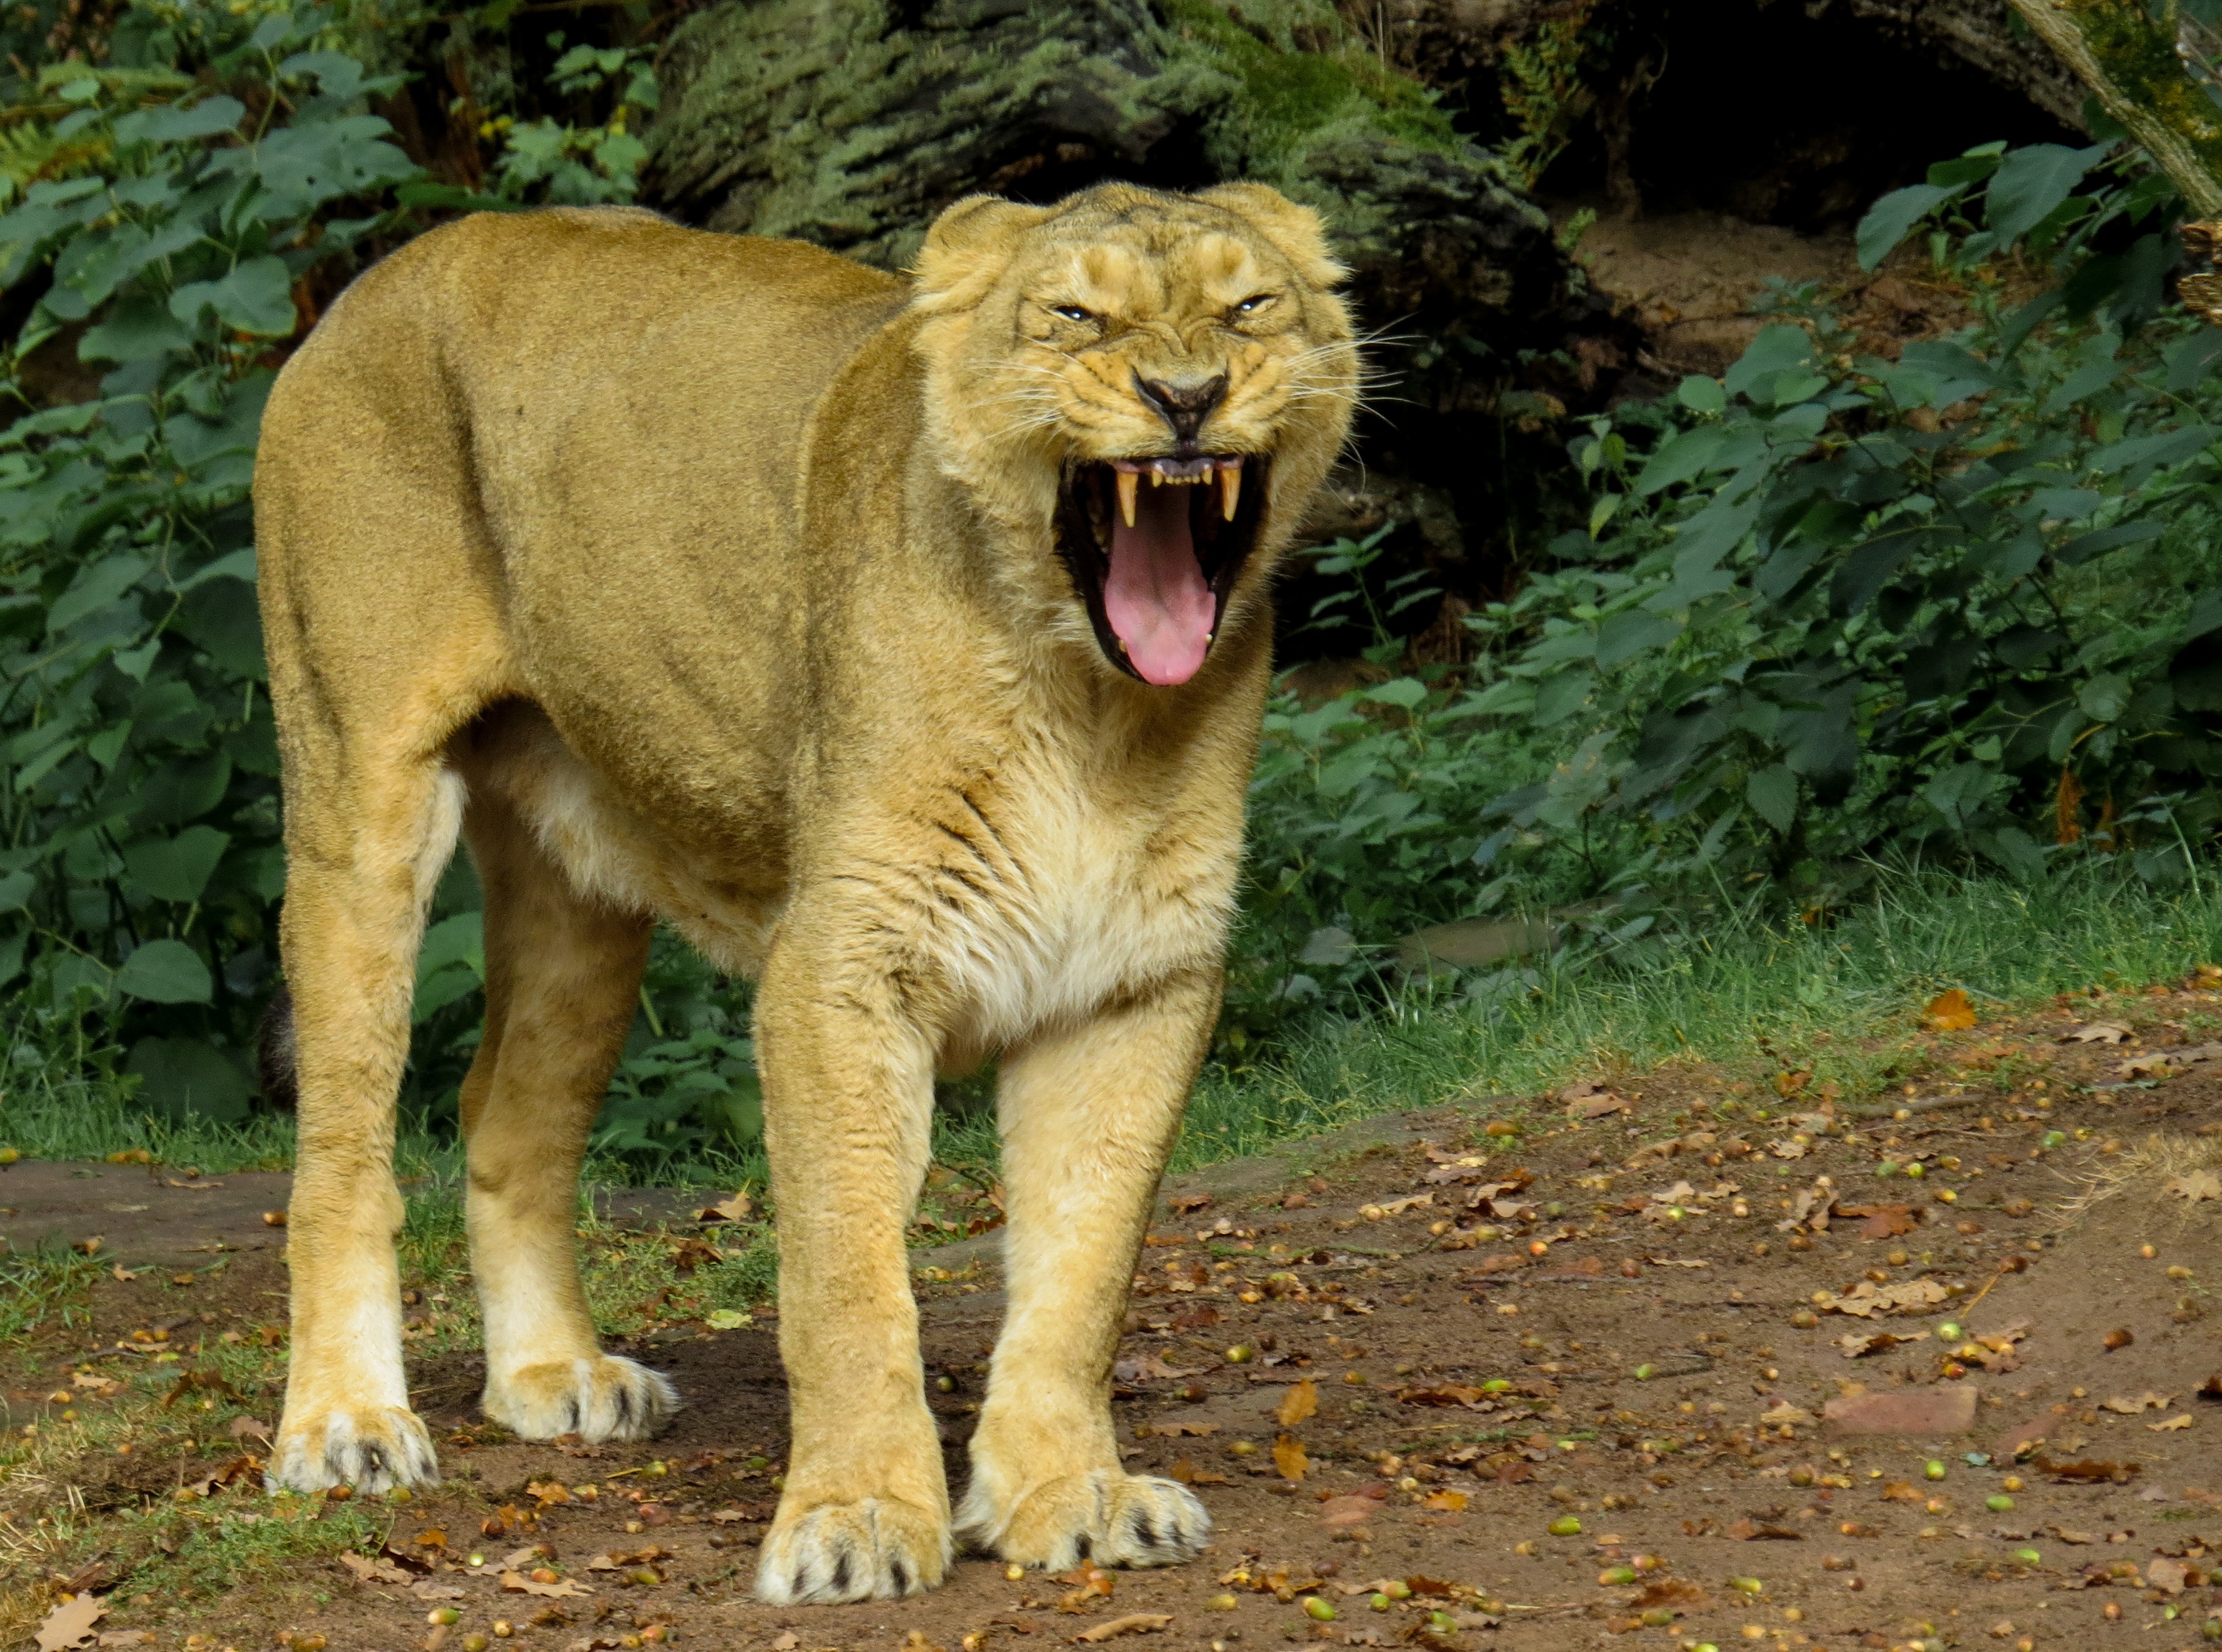
wildlife, zoo, cat, mammal, mane, predator, close, fauna, lion, lioness, roar, vertebrate, tooth, safari, nuremberg, puma, big cats, cat like mammal, masai lion